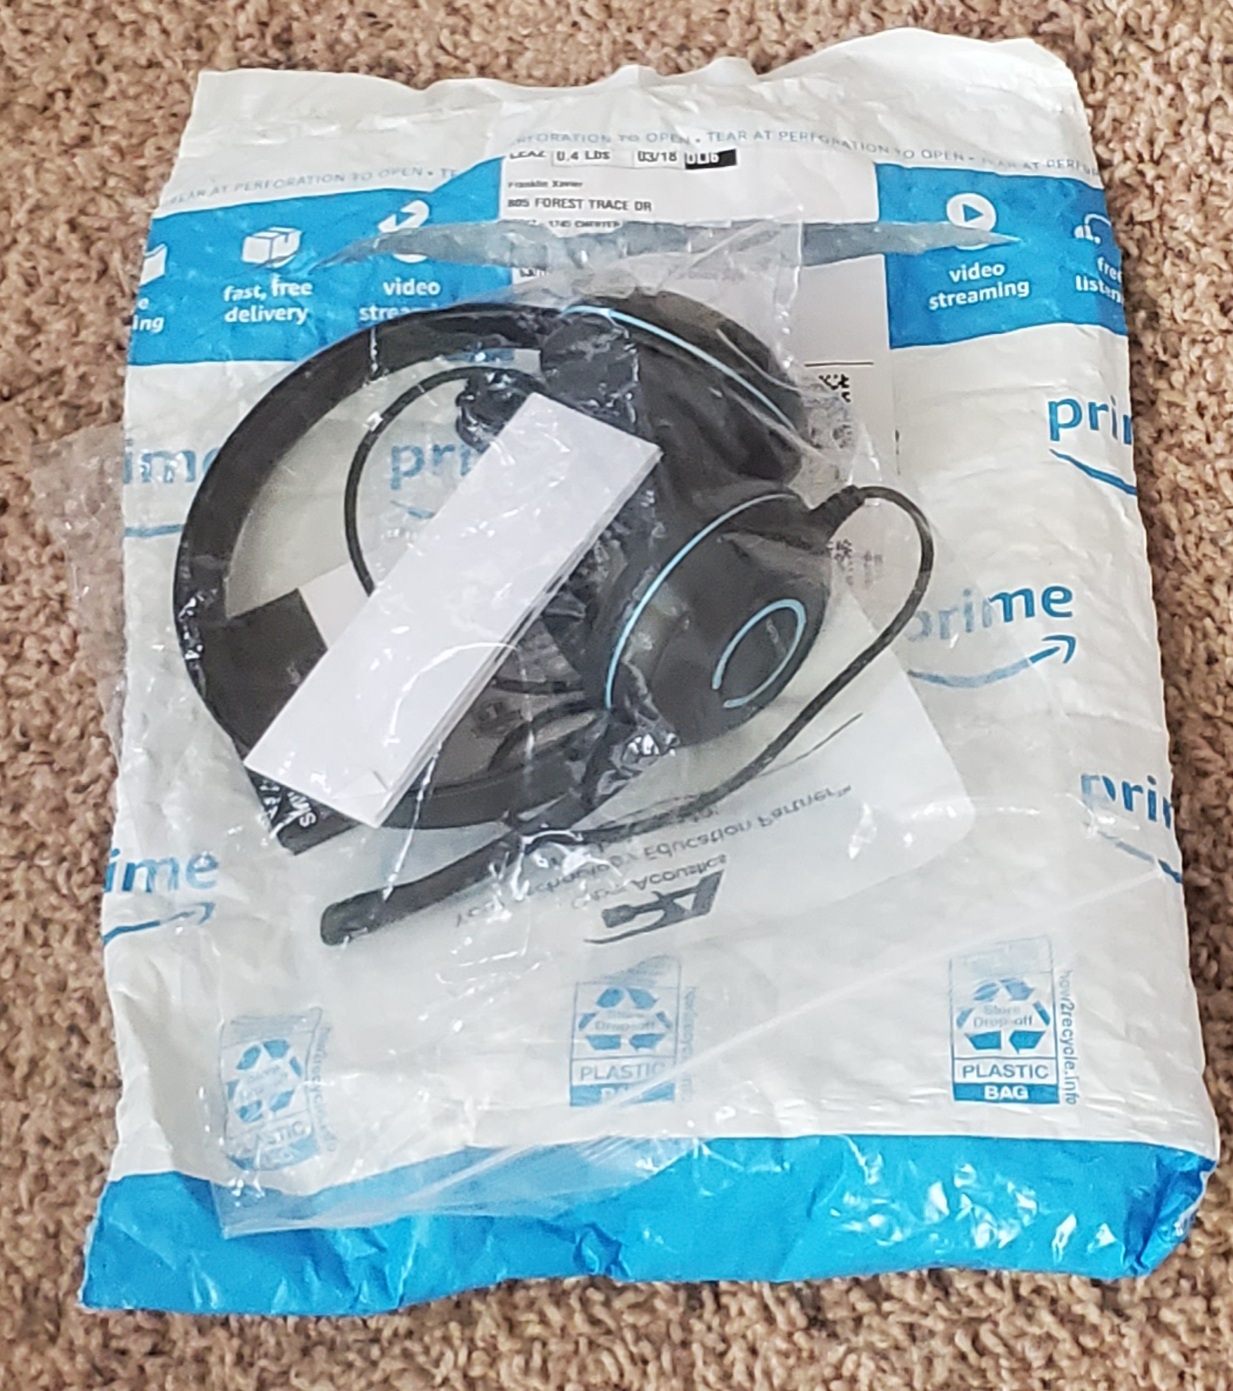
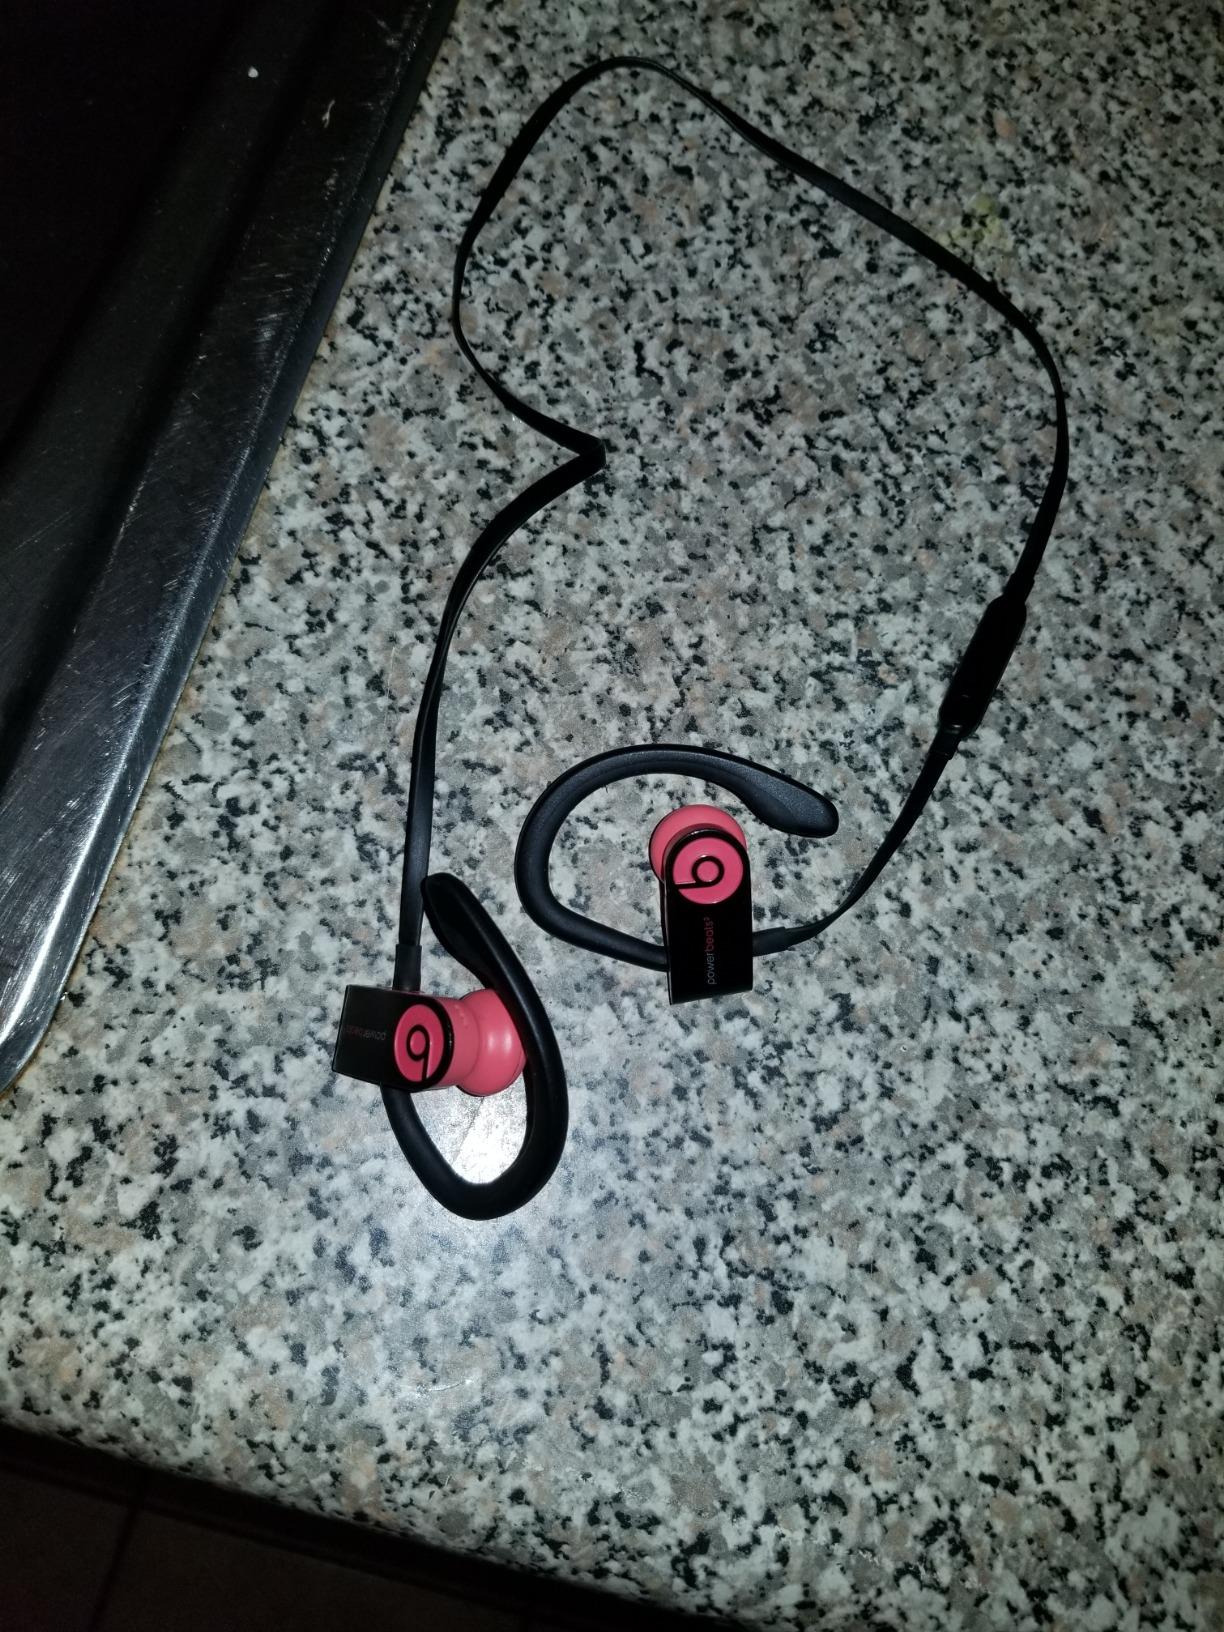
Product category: headphones
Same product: no